Brady Singer

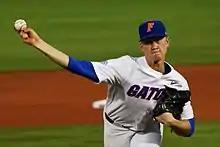
Singer with the Gators in 2018.

In 2018, as a junior, Singer was named the SEC Pitcher of the Year after leading the SEC with 10 wins while posting a 2.25 ERA. He also won the Dick Howser Trophy. He finished the 2018 season with a 12–3 record and a 2.55 ERA while opponents had a .204 batting average against him in 17 starts.